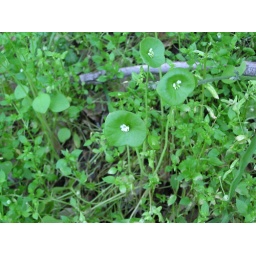
Little white flowers in the middle of a green plate.